Nes (Amsterdam)

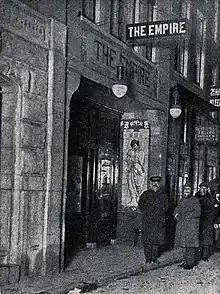
The Empire at Nes 17 .

From early in the nineteenth century, Nes became a centre for entertainment. Its attractions included brothels, café-chantants, the , the Theatre Tivoli, and artists' cafés. Later, it became important in the tobacco trade.